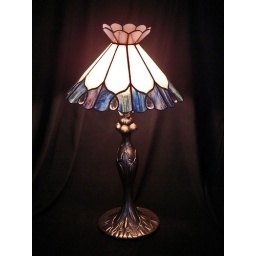
Clear glass &amp;quot;jewels&amp;quot; accent this combination of white and multi-colored glass in 19th century style